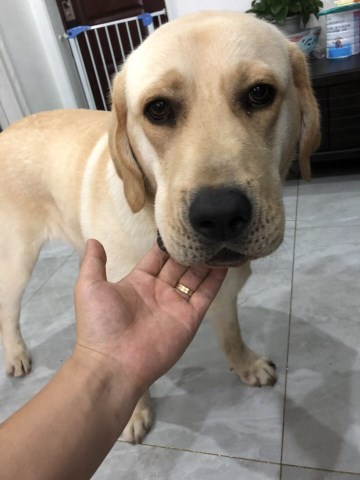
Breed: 3580-n000122-Labrador_retriever